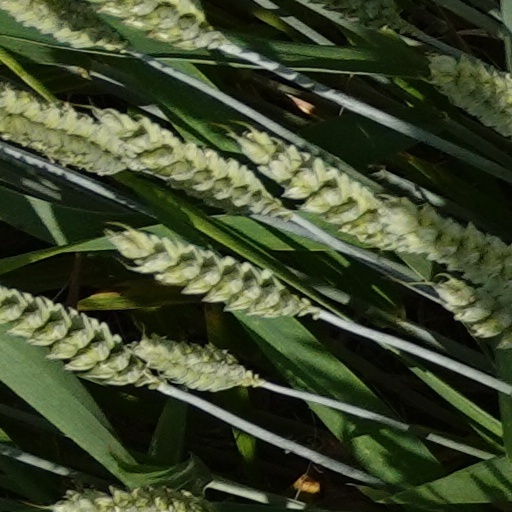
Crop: wheat